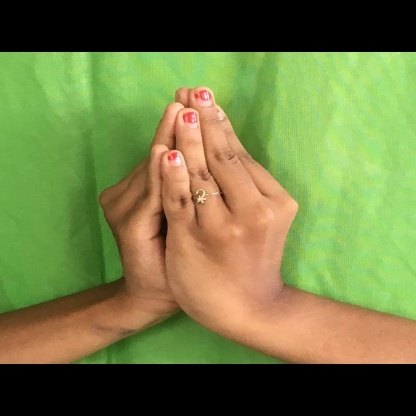
Mudra: Kapotham